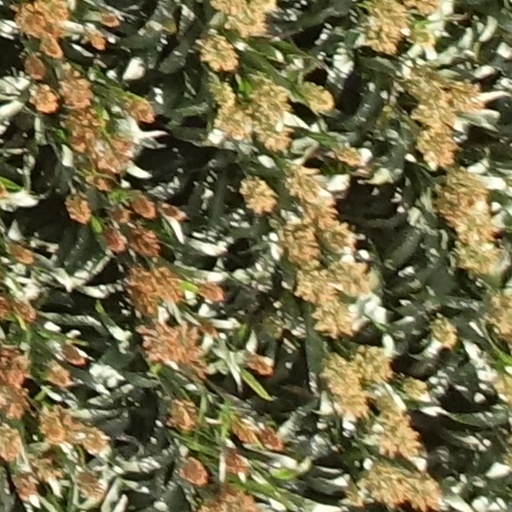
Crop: sorghum